Sekino Jun'ichirō

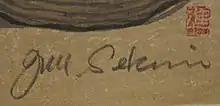
Artist's signature

Sekino Jun'ichirō was born in 1914 in the Yasukata district of Aomori, Aomori Prefecture, in northern Japan. From a young age he immersed himself in the study of printmaking. In middle school he started a magazine "Ryokuju-mu" ("Dream of Green Foliage") devoted to poetry and print.